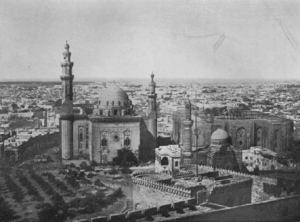
La mosquée du sultan Hassan est un complexe religieux islamique de la ville du Caire, la capitale de la république d'Égypte. Caractéristique de l'architecture mamelouke, elle fut édifiée à partir de 1356 sur l'ordre du sultan An-Nâsir al-Hasan. Ce vaste complexe abritait à l'origine plusieurs importantes madrasas où étaient étudiés les quatre madhhab ou écoles juridiques de l'islam sunnite : l'école hanafite, l'école hanbalite, l'école chaféite et l'école malékite. Le sanctuaire jouxte la mosquée Al-Rifa'i, dont il n'est séparé que par une rue étroite.